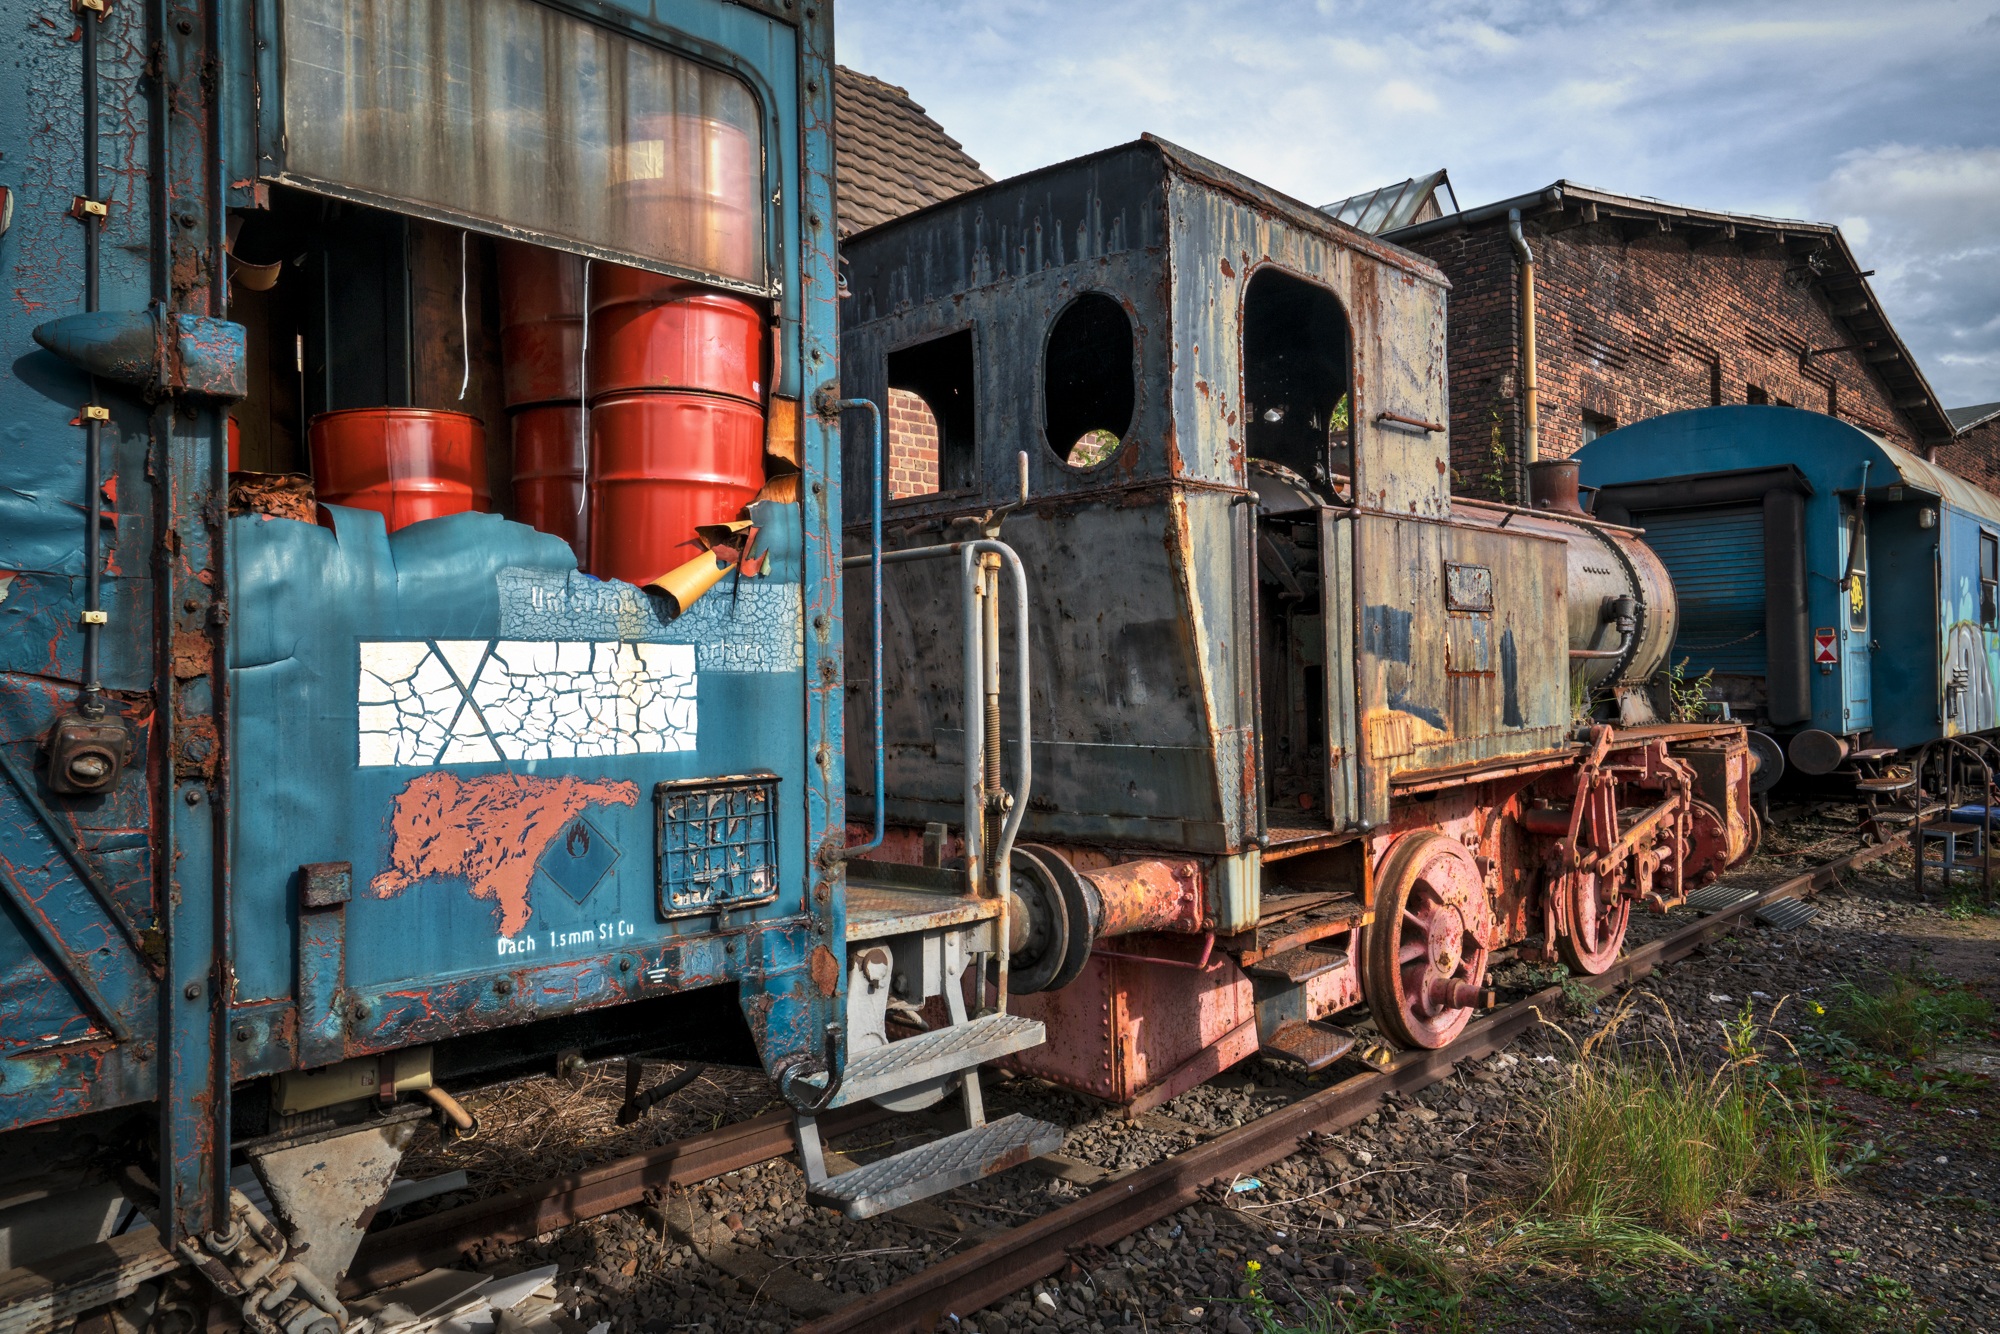
track, railway, antique, old, train, transport, vehicle, nostalgia, electricity, locomotive, loco, oldtimer, historically, seemed, vehicles, scrap, rail transport, rail traffic, steam locomotive, museum locomotive, steam railway, old vehicle, land vehicle, rolling stock, railroad car